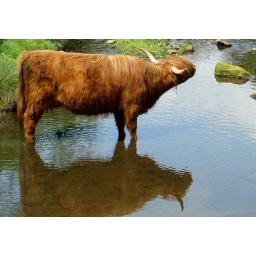
A Highland cow spots something worth ruminating over in the sky above Abderdour